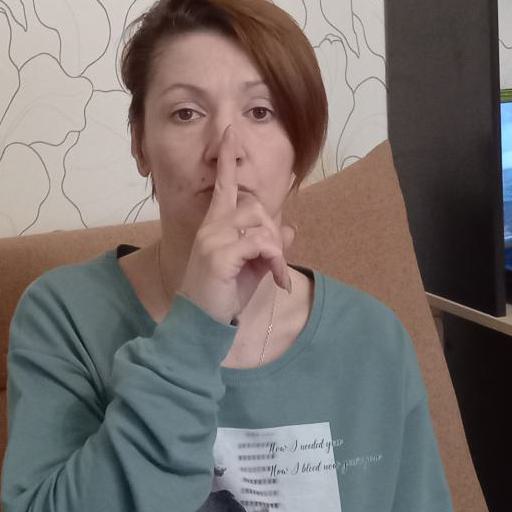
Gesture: mute